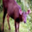
Label: deer